NASCAR Driver Development Program

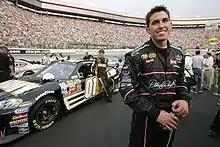
Aric Almirola driving for DEI in 2007.

Another JGR driver, Mexican-born Daniel Suárez, a winner in the K&N Pro Series East and NASCAR Toyota Series, was signed to a full-time Xfinity Series ride for the 2015 season, becoming the first full-time driver of Latino descent to run the full season in the series. Suárez won his first Xfinity Series race at Michigan in 2016, becoming the first Mexican-born driver to win in the series. Suárez went on to win the 2016 NASCAR Xfinity Series championship, becoming the first foreign-born driver to win a NASCAR national series championship. Suárez moved to the Monster Energy NASCAR Cup Series with JGR in 2017. and moved to Stewart-Haas Racing in 2019. He currently drives for Trackhouse.